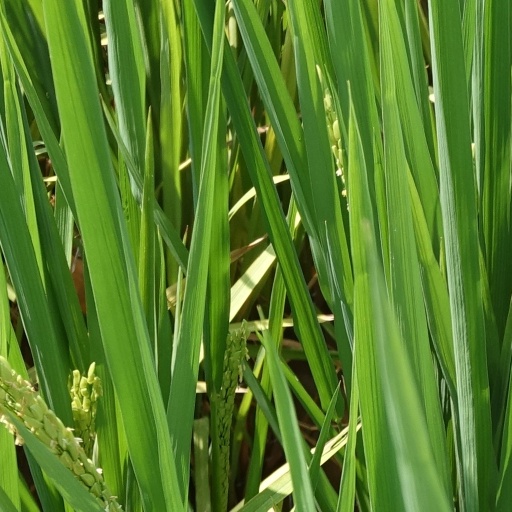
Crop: rice